Gerlinger Hall

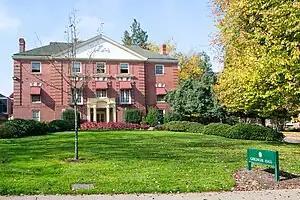
Gerlinger Hall in 2013

Gerlinger Hall is a historic building on the University of Oregon campus in Eugene, Oregon as part of the Women's Memorial Quadrangle. For the first time, enough women were attending the University that they could occupy their own full quadrangle.